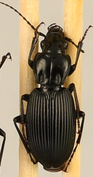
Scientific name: Pterostichus lachrymosus
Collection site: Mountain Lake Biological Station NEON (MLBS), plot MLBS_009